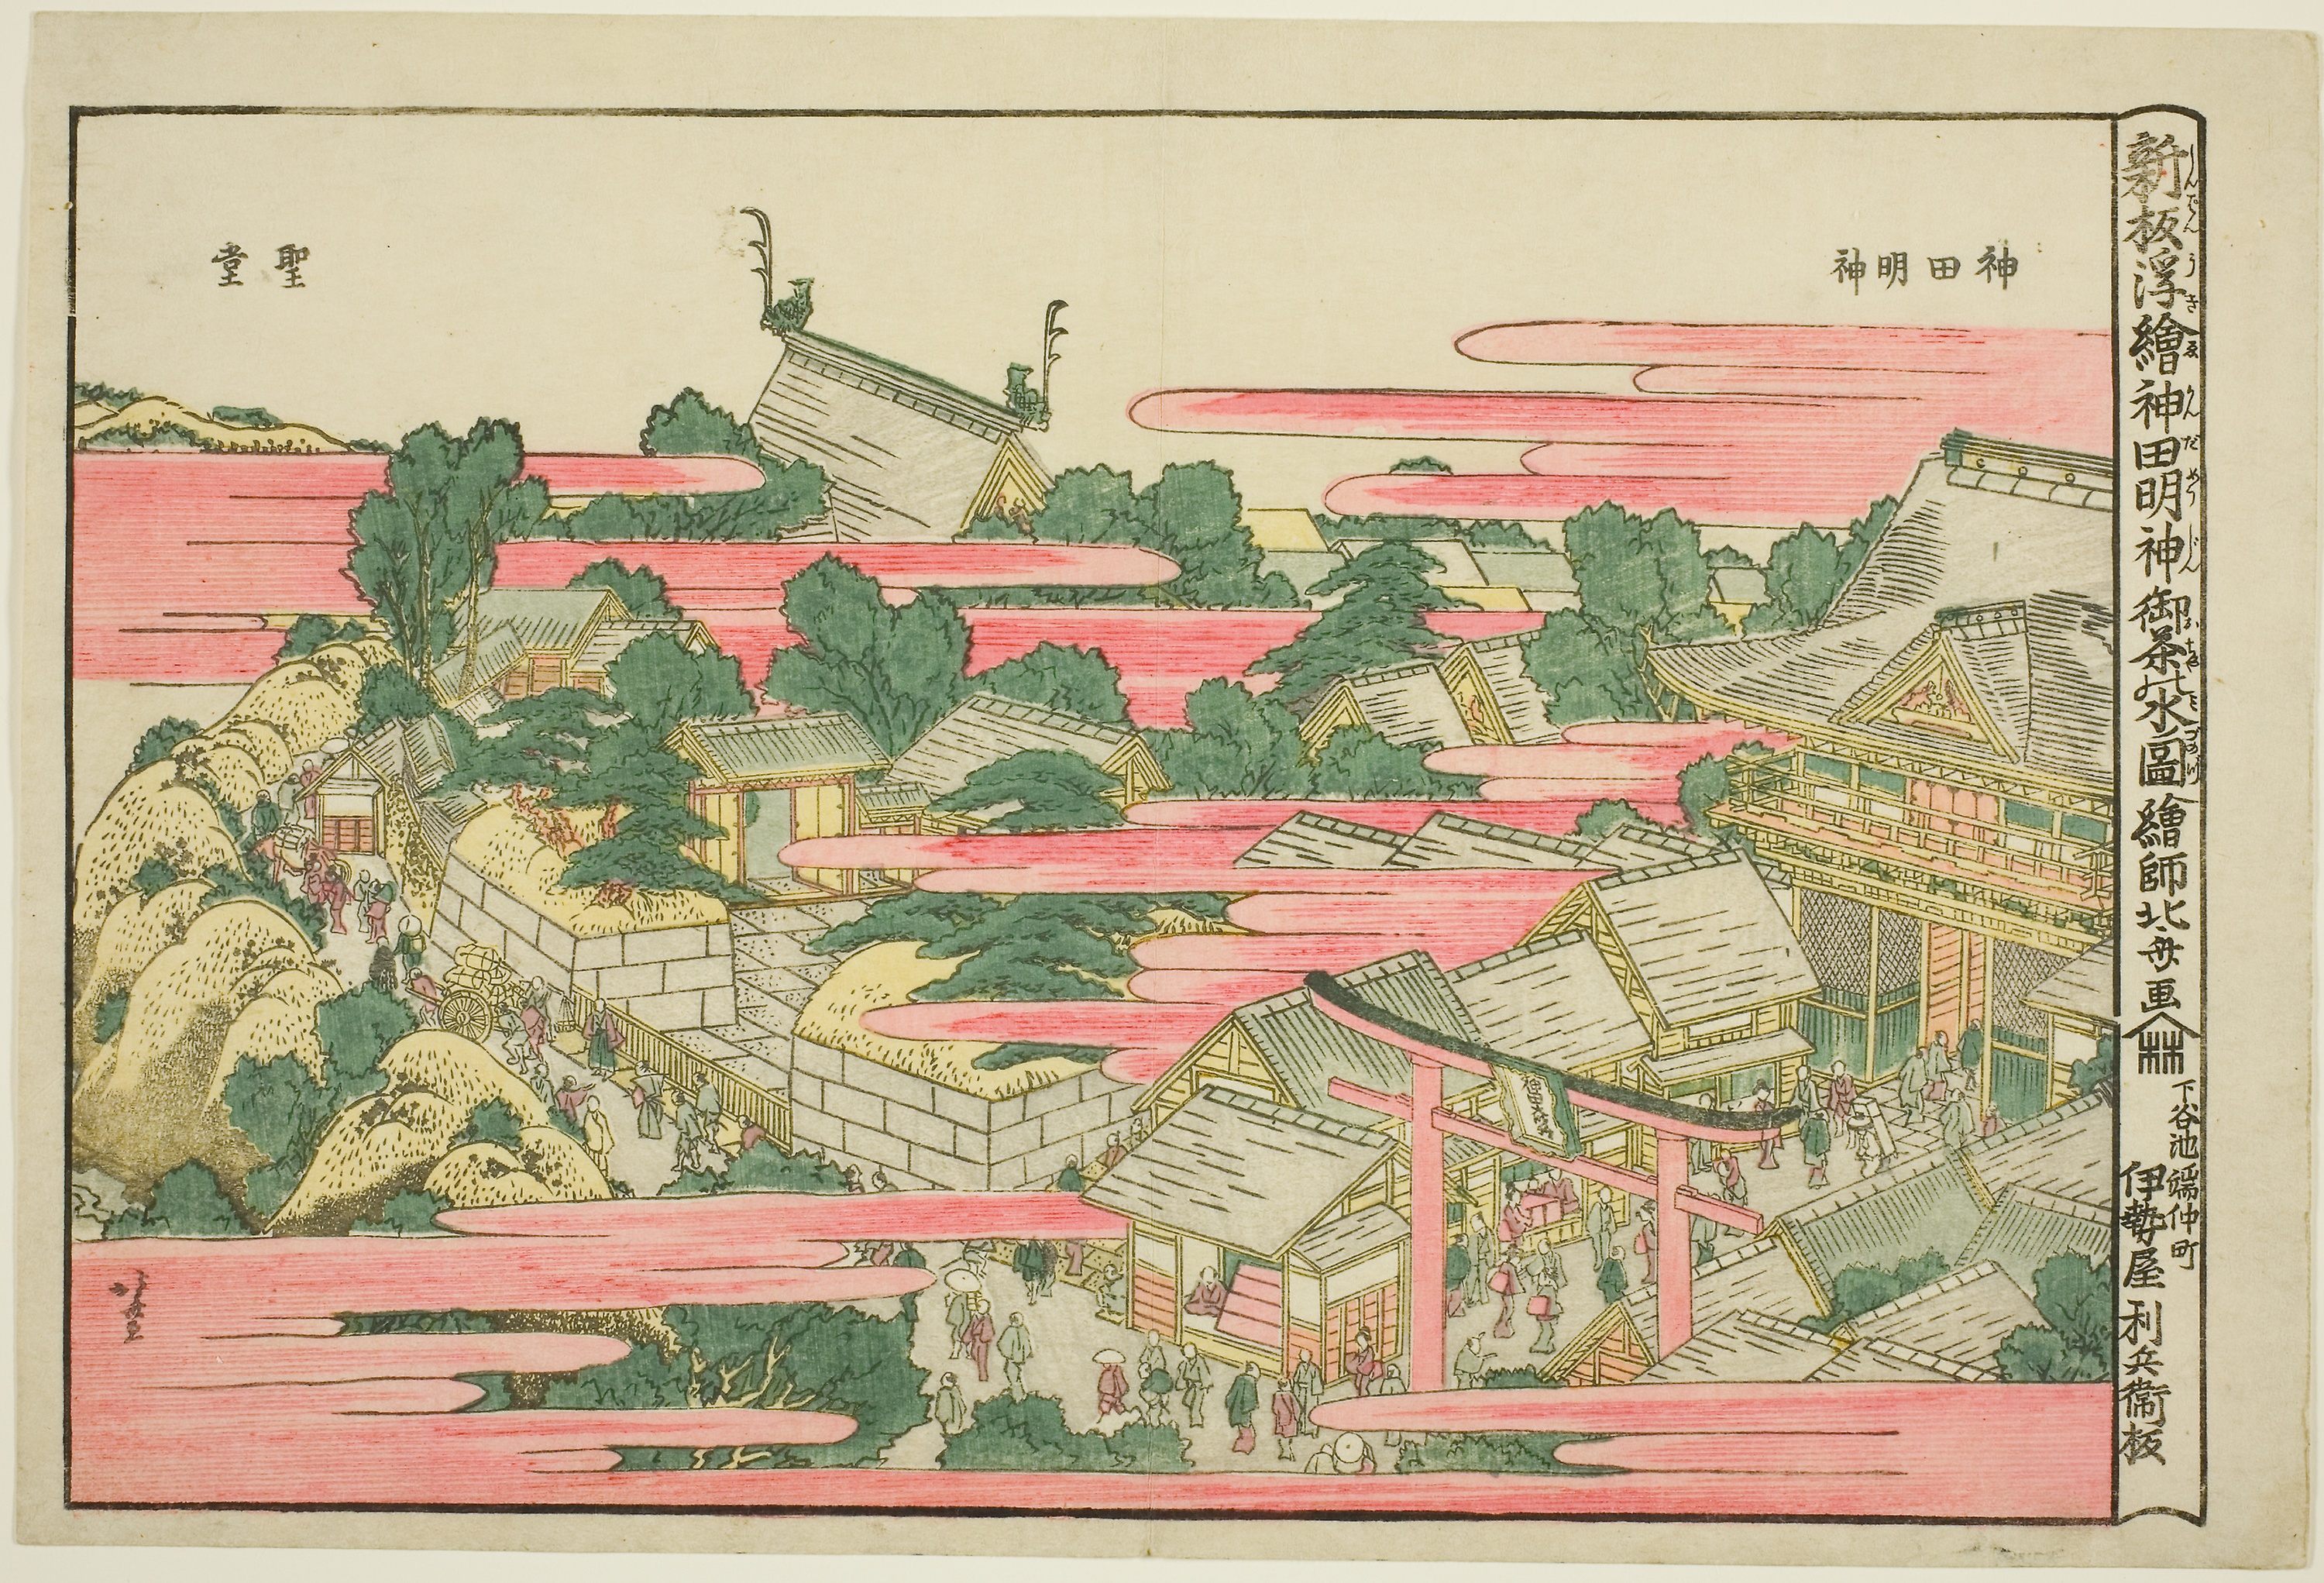
illustration, paper, art, map